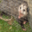
Label: possum